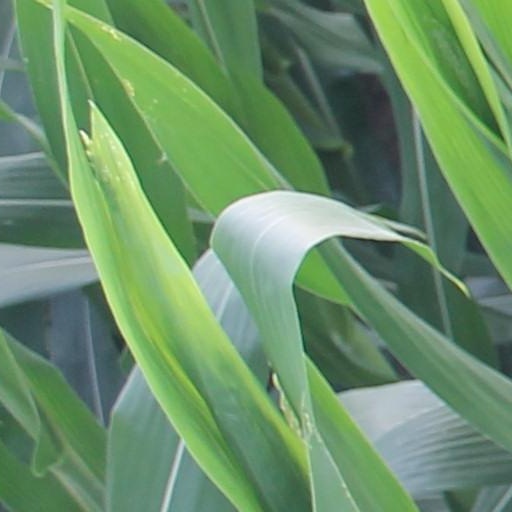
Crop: maize; corn